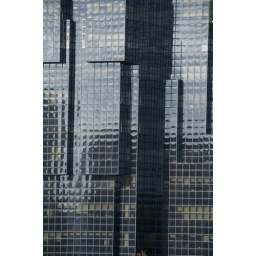
Glass building by river Thames